Bridlington

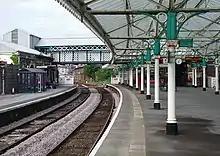
Bridlington Station

David Hinde, who lived in the nearby village of Bempton and was a member of the Ancient and Honourable Guild of Town Criers and the Loyal Company of Town Criers, was appointed in the Queen's Diamond Jubilee Year of 2012 by Bridlington Town Council. He was the first town crier in Bridlington since 1901. On 23 July 2013 Hinde gave a special proclamation outside Bridlington Priory, before a visit from Prince Charles and Camilla Parker-Bowles as part of the special "Priory 900" celebrations.